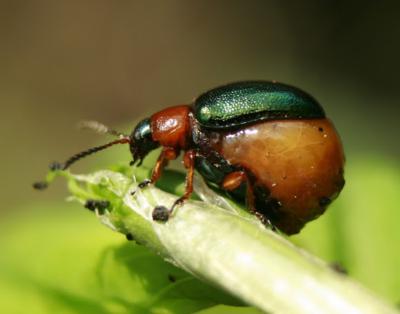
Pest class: cereal_leaf_beetle